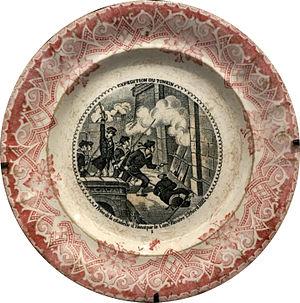
Lors de l'exposition Indochine des territoires et des hommes 1856 1956.
Henri Laurent Rivière, né à Paris le 12 juillet 1827 et mort à Hanoï le 19 mai 1883, est un officier de marine et homme de lettres français, héros de la conquête du Tonkin, lors de la guerre franco-chinoise.